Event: Nepal Earthquake
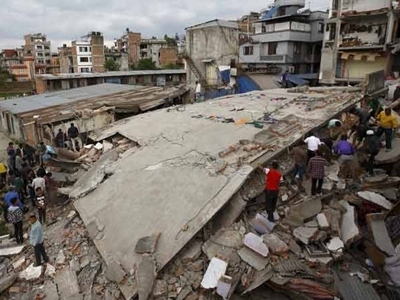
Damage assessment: damage